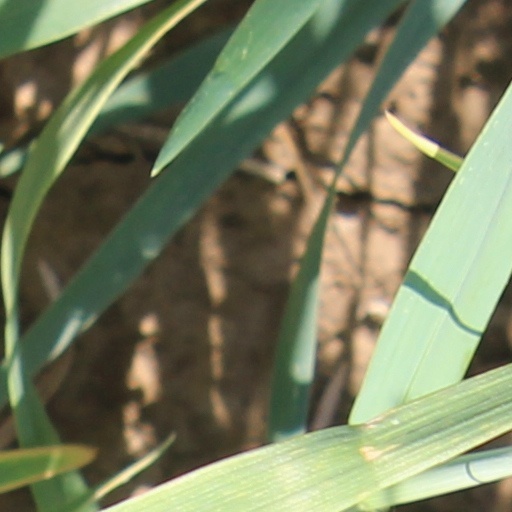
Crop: wheat